Lysekil Line

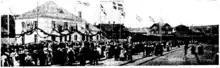
A black and white image showing a two-story building with a tiled hipped roof at left. It is surrounded by a crowd of people; where it thins out to the right of the image railroad tracks are visible. Above them fly flags with a bright cross on a dark background

Electrification was possible for an additional SEK150,000, but the company could not raise the additional money. Before completing the line LyJ bought two tank locomotives from Nydqvist & Holm in nearby Trollhättan to pull cars. Construction was finished in June 1913 and the line opened shortly thereafter.